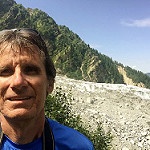
Scene: Outdoor